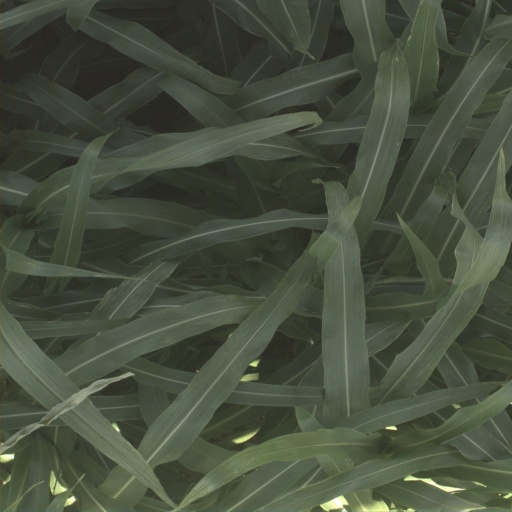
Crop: sorghum